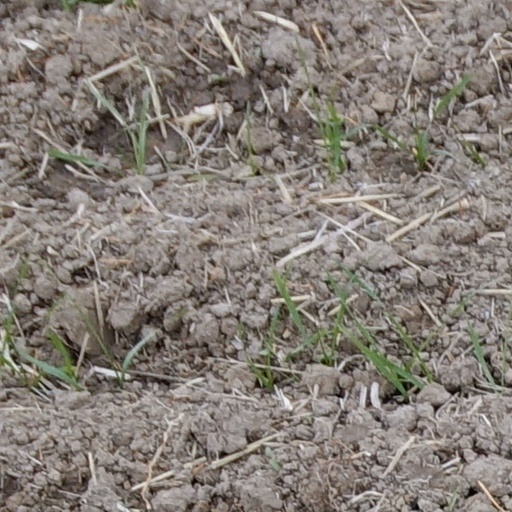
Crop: wheat